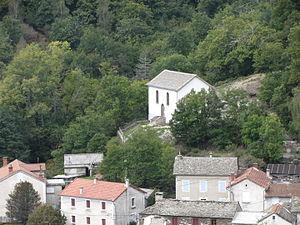
L'ancien temple du Rouve Bas (Saint-André-de-Lancize, Lozère, France) abrite aujourd'hui un lieu de mémoire consacré à l'insurrection des Camisards dans le massif du Bougès (Cévennes)[1]
Le parc national des Cévennes est un parc national français créé le 2 septembre 1970, couvrant la région naturelle des Cévennes et situé principalement dans les départements de la Lozère, du Gard et de l'Ardèche. Il s'étend donc sur deux régions : l'Occitanie et l'Auvergne-Rhône-Alpes. Son siège se trouve au château de Florac.
Saint-André-de-Lancize est une commune française, située dans le département de la Lozère en région Occitanie.